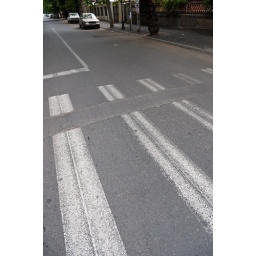
Taken on a street walking area, looking down the empty street, with just a few cars parked near some houses.